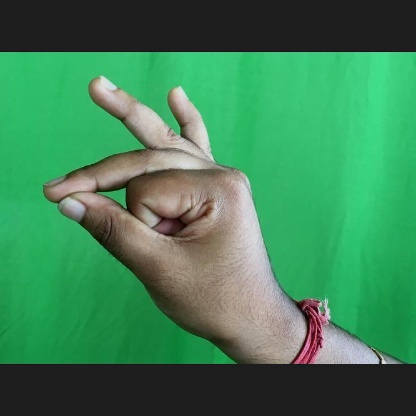
Mudra: Bramaram